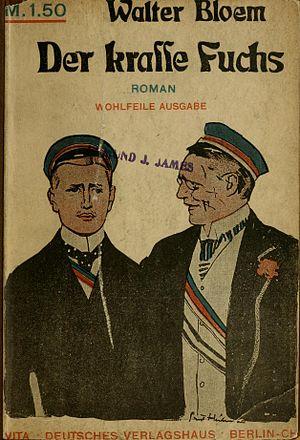
Ernst Heilemann était un peintre, dessinateur, illustrateur et caricaturiste allemand.